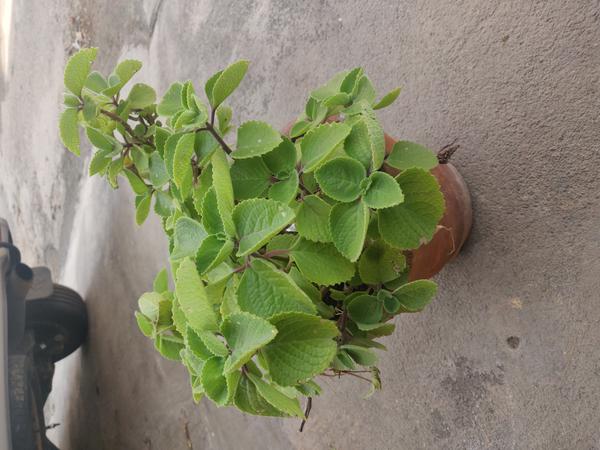
Plant: Doddapatre